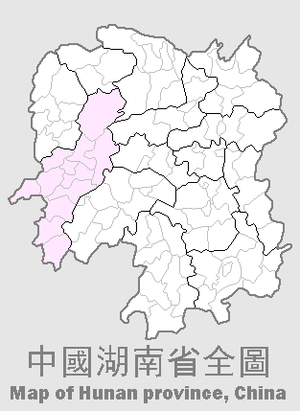
Huaihua est une ville-préfecture de la province du Hunan en Chine.